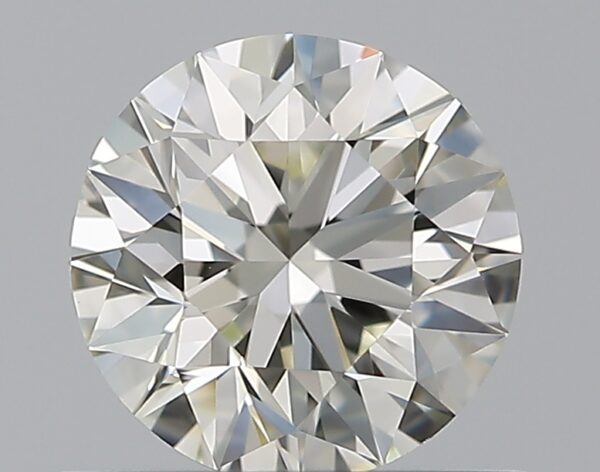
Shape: round
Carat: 0.7
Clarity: VVS1
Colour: K
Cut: VG
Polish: VG
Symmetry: GD
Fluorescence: F
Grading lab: GIA
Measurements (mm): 5.63 x 5.68 x 3.56